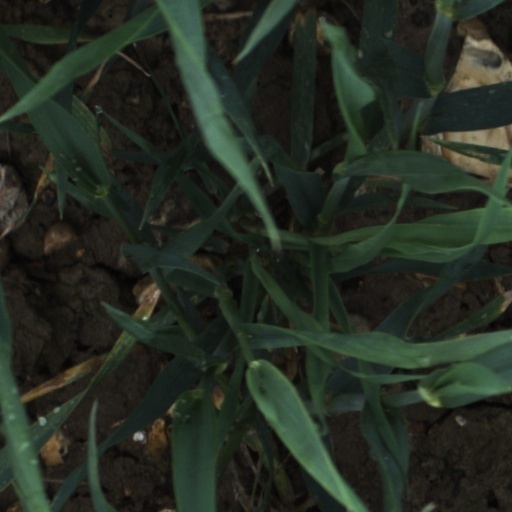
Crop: wheat